Wearing Velvet Slippers under a Golden Umbrella

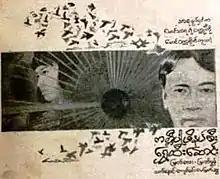
Burmese film poster, designed by "Bagyi Aung Soe".

Wearing Velvet Slippers under a Golden Umbrella (Pronounced as Katipa phanat see shwe htee hsaung) is a 1970 Burmese black & white film directed by Maung Wunna starring Myat Mon, Myat Lay and Thet Naung. The film was Maung Wunna's first feature as director and he also wrote the screenplay, based on the novel of the same name by Maung Thara.